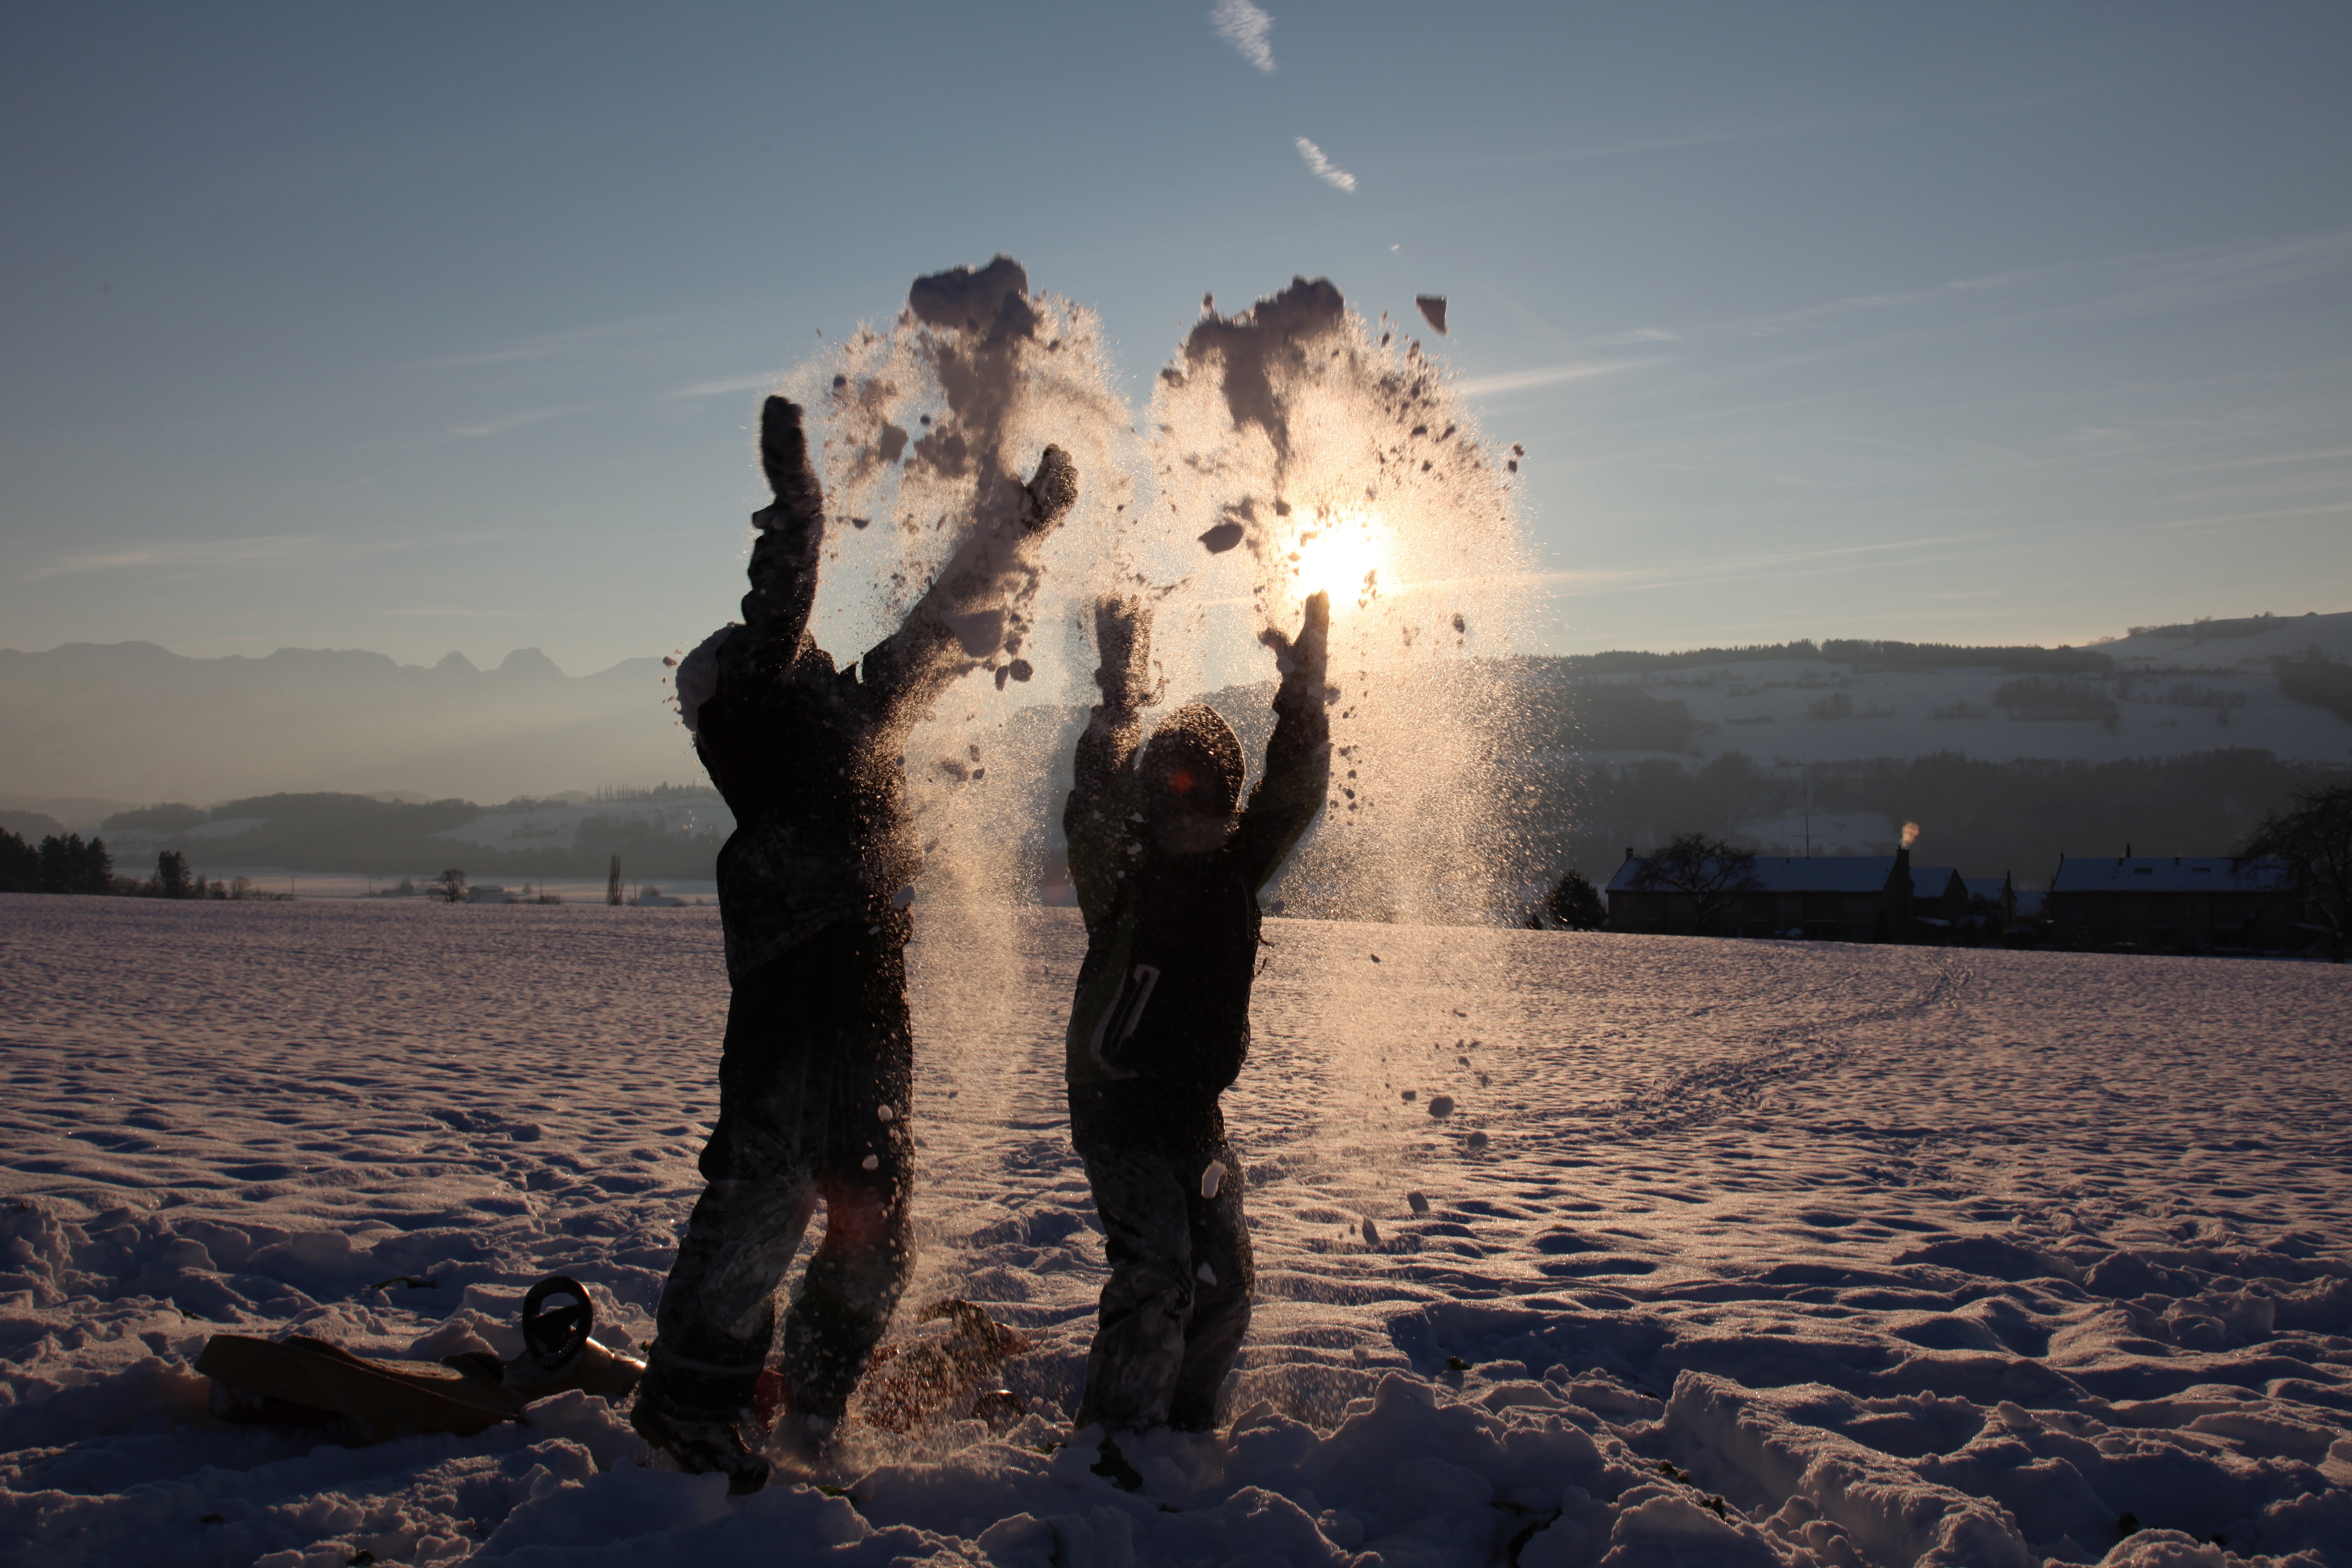
sea, water, snow, winter, light, sun, sunrise, sunset, sunlight, morning, love, evening, reflection, romance, photograph, image, emotion, interaction